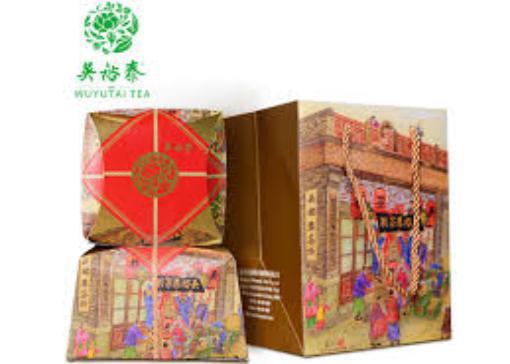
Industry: Food